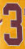
Number: 3